Felony (film)

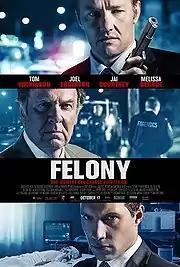
Film poster

Felony is a 2013 Australian crime thriller film directed by Matthew Saville. Joel Edgerton wrote, produced and co-starred in the film. Tom Wilkinson, Jai Courtney, and Melissa George also appeared in the film. It was screened in the Special Presentation section at the 2013 Toronto International Film Festival.